Up There Cazaly

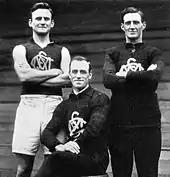
Left to right: Mark Tandy, Fred Fleiter and Roy Cazaly.

"Up there, Cazaly!" was used as a battle cry by Australian troops during World War II. It has been noted that Cazaly's distinctive surname most likely contributed to the phrase's enduring popularity. As one journalist noted, "'Up there, McKinnon' might not have taken off".